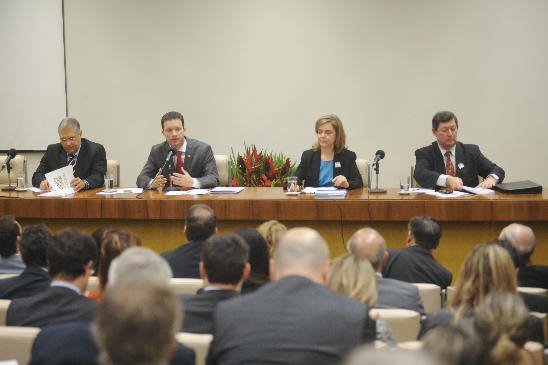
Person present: Yes